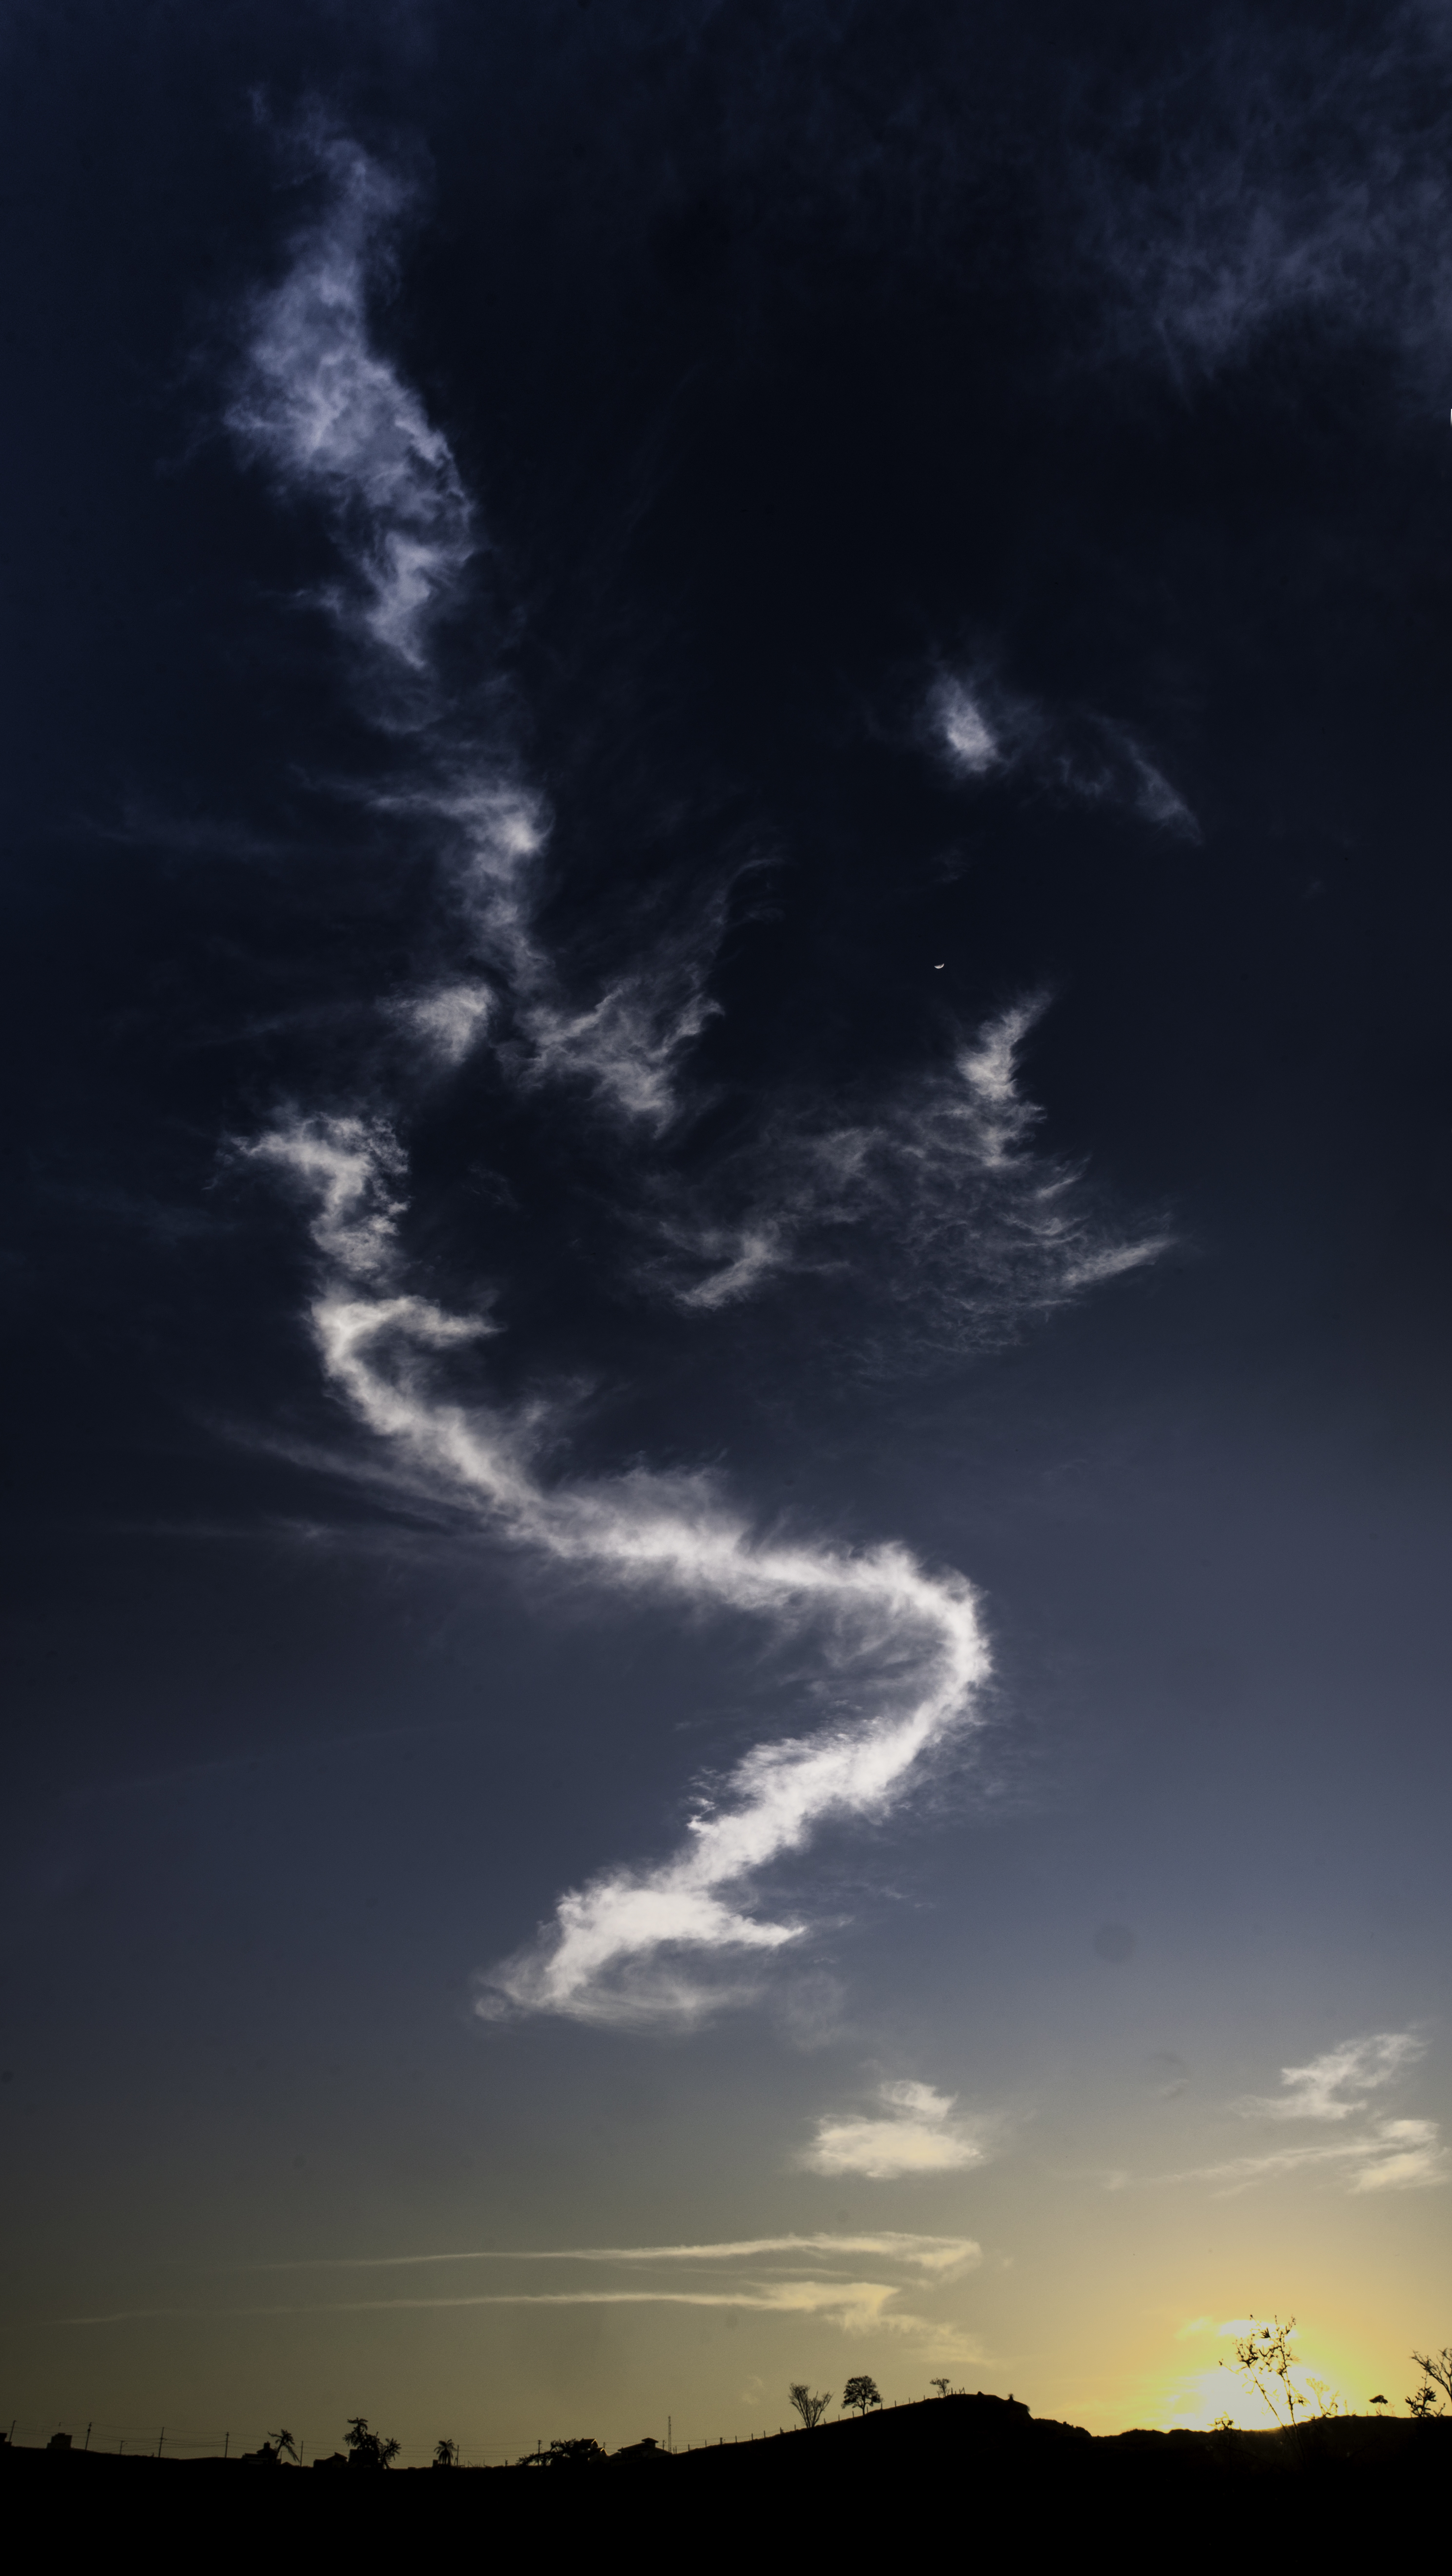
horizon, cloud, sky, sunset, sunlight, rain, dawn, atmosphere, dusk, evening, weather, storm, cumulus, darkness, thunder, clouds, thunderstorm, day, afterglow, meteorological phenomenon